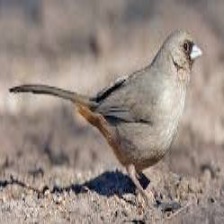
Species: ALBERTS TOWHEE
Scientific name: PIPILO ABERTI